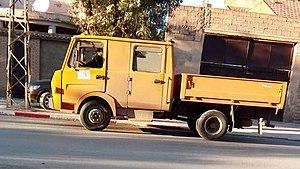
SNVI K66 Déclinaisons Double Cabine
Le SNVI K66 est un camion semi-léger produit par le constructeur algérien SNVI depuis 1975.il hérite de la cabine de type k.1980 utilisé sur les Berliet Série K & Citroën Dauphin K01 et autres Berliet Stradair. Il est équipé d'un 4 cylindres en ligne Deutz. CMT ou KHD Type F4L912 diesel de 73 ch, avec une boite de vitesses BBS 450 à 4 ou 5 rapports ZF S5-42. Il affiche un poids total en charge de 6,6 tonnes. il a reçu une légère modification au niveau des optiques en 2004.